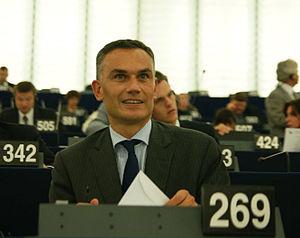
14 Juillet 2009, session inaugurale du Parlement Européen
Arnaud Danjean, né le 11 février 1971 à Louhans, est un homme politique français, membre des Républicains. Il est élu député européen lors des élections du 7 juin 2009, et réélu le 25 mai 2014 et le 26 mai 2019.
Louhans est une commune française située géographiquement dans la plaine de Bresse, et administrativement dans le département de Saône-et-Loire dont elle est un des chefs lieux d'arrondissement, en région Bourgogne-Franche-Comté.